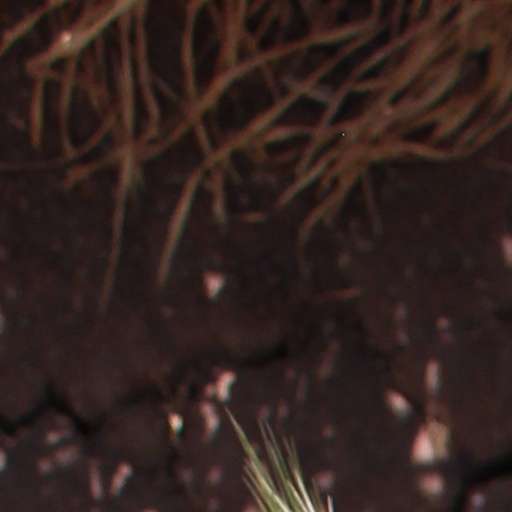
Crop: wheat